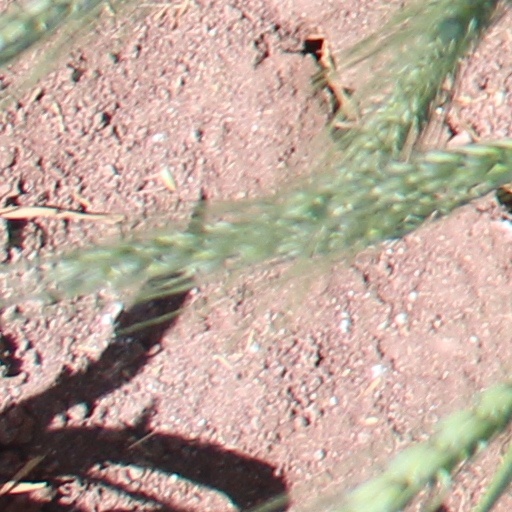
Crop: wheat